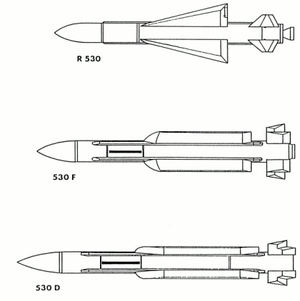
Le missile Matra R530 est un missile air-air français de moyenne-portée. Apparu à la fin des années 1950, il a été par la suite amélioré en Super 530 puis Super 530 D.